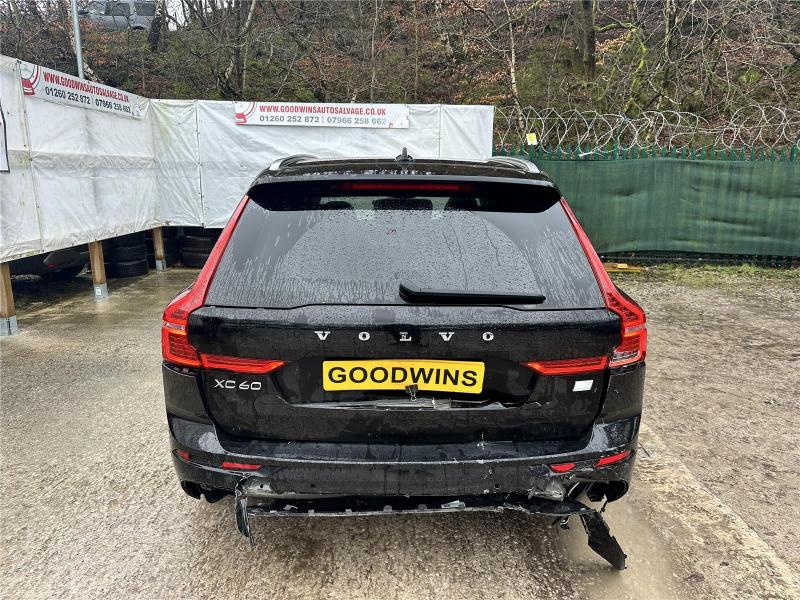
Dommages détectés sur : malle, pare-choc arrière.
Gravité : majeur